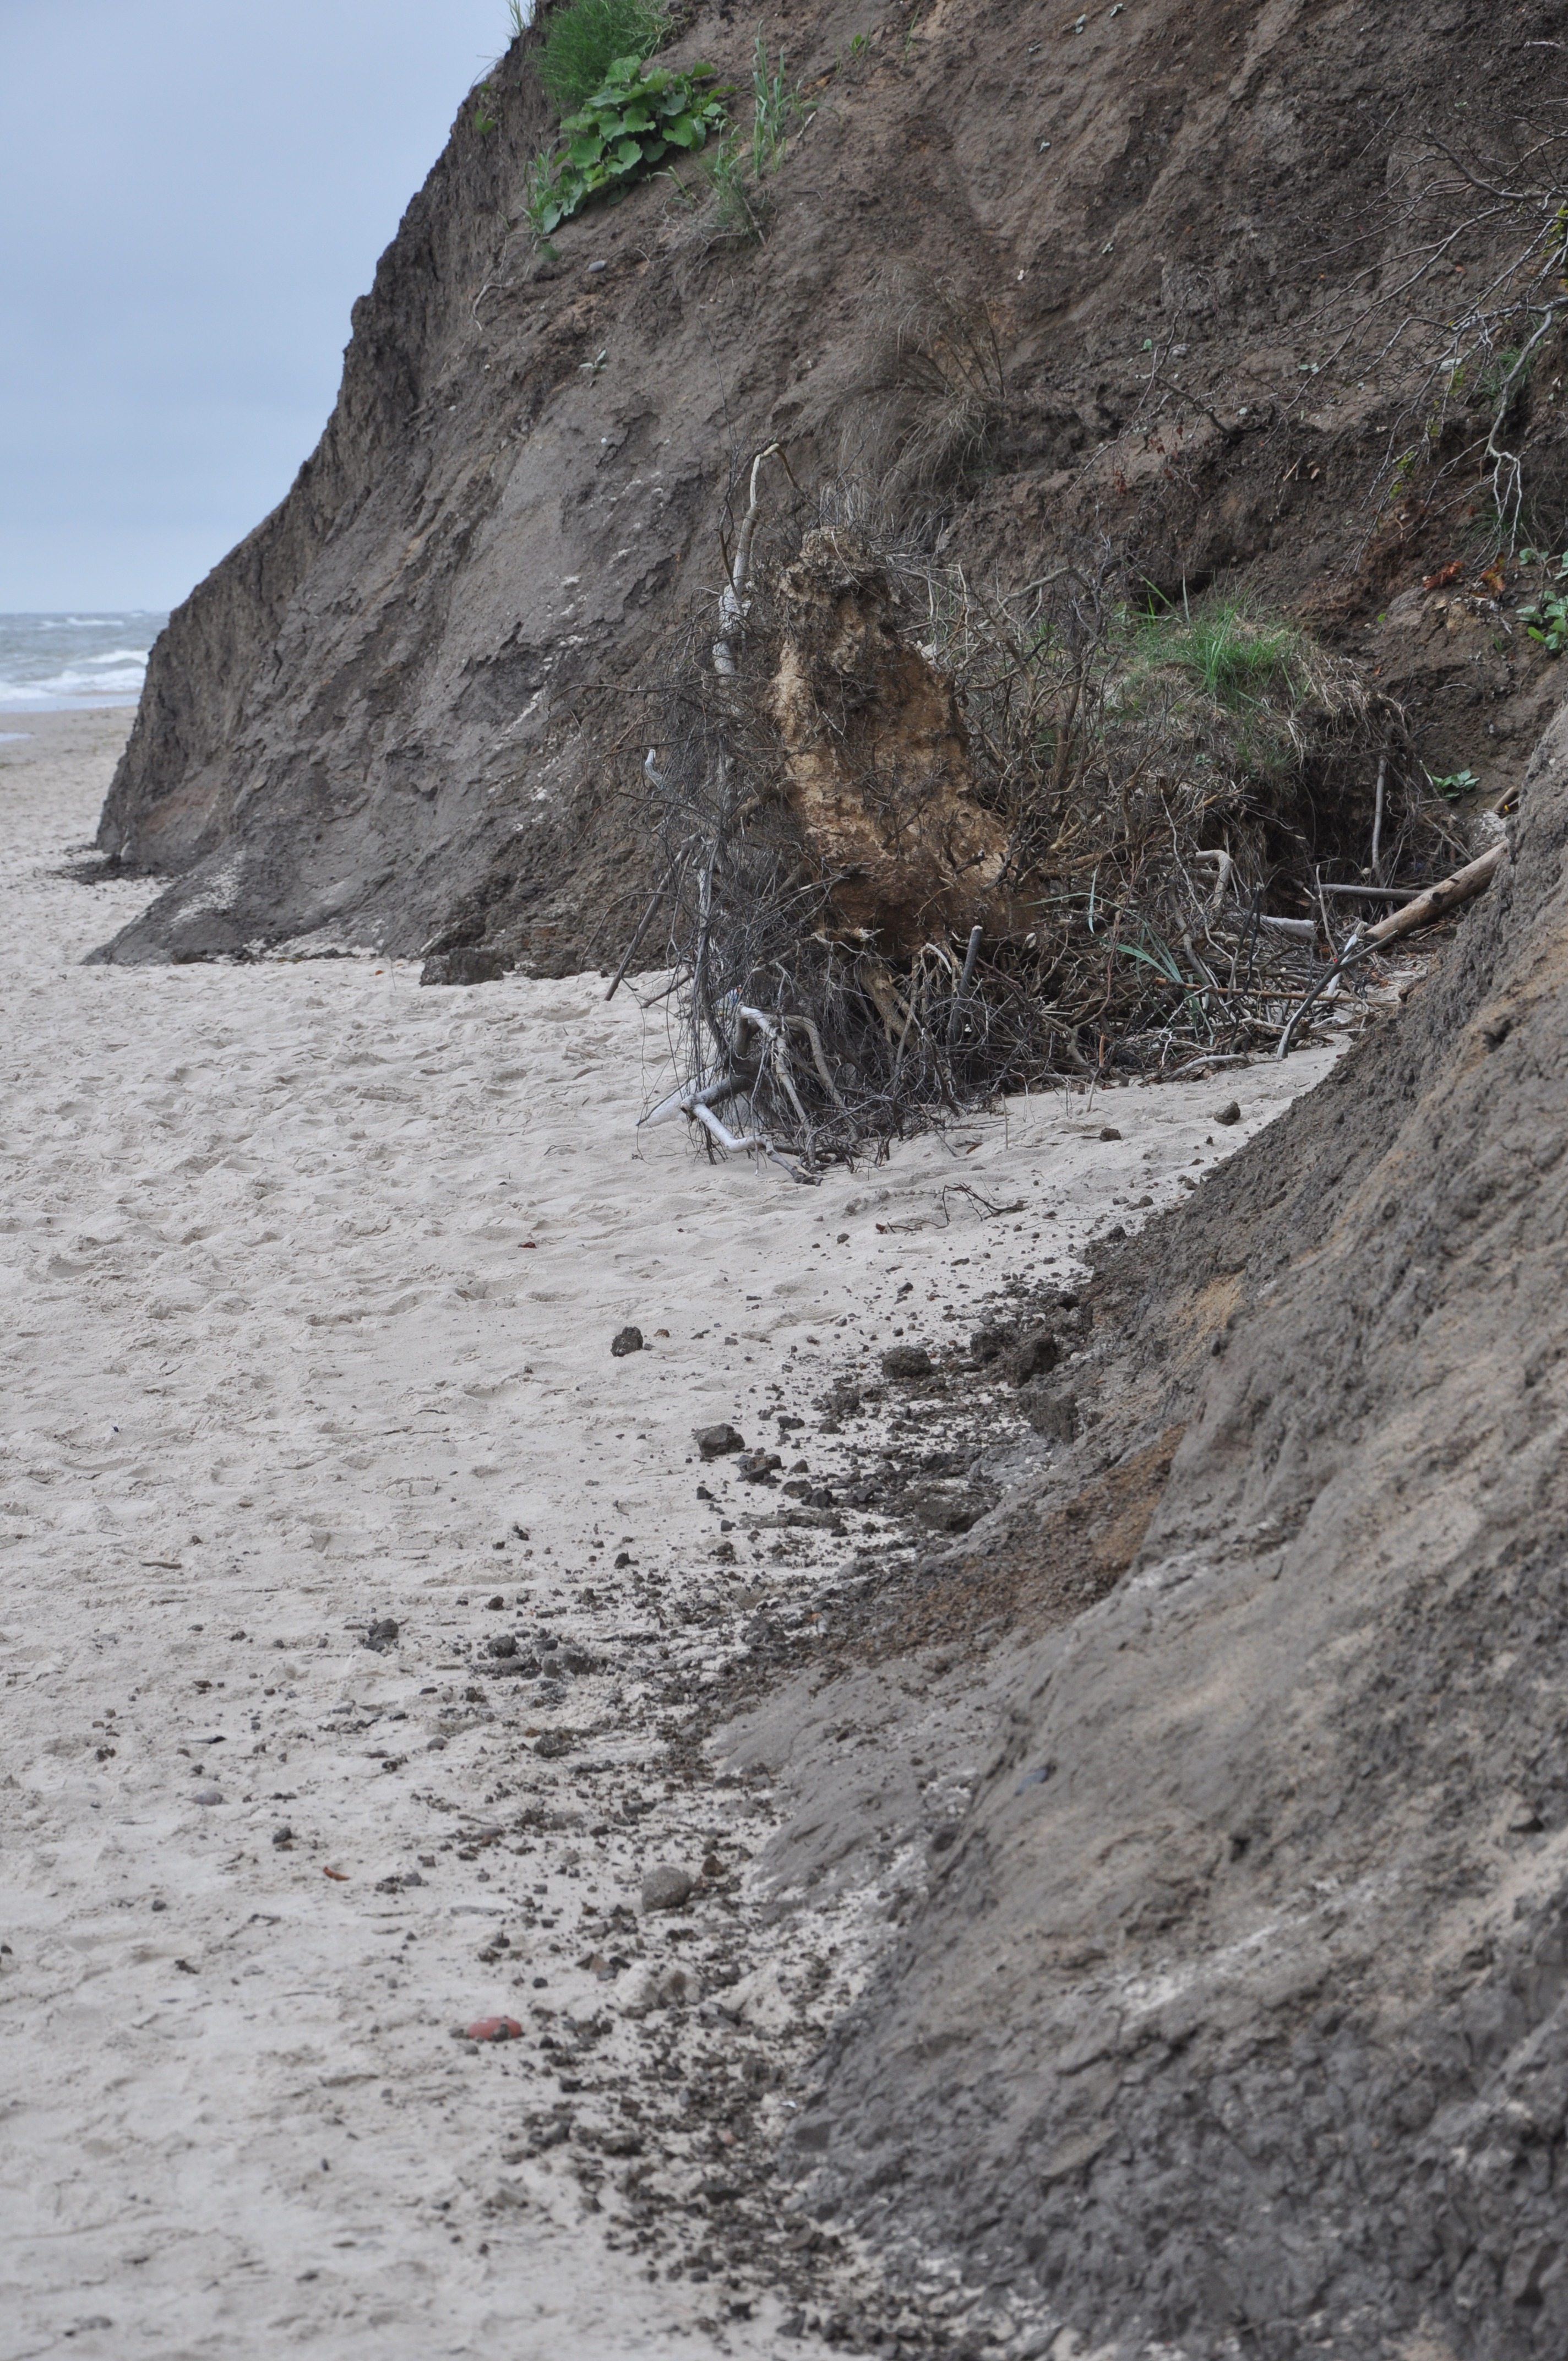
beach, sea, coast, rock, mountain, cliff, terrain, ridge, geology, sandy beach, the coast, landform, the roots of the, geographical feature, geological phenomenon